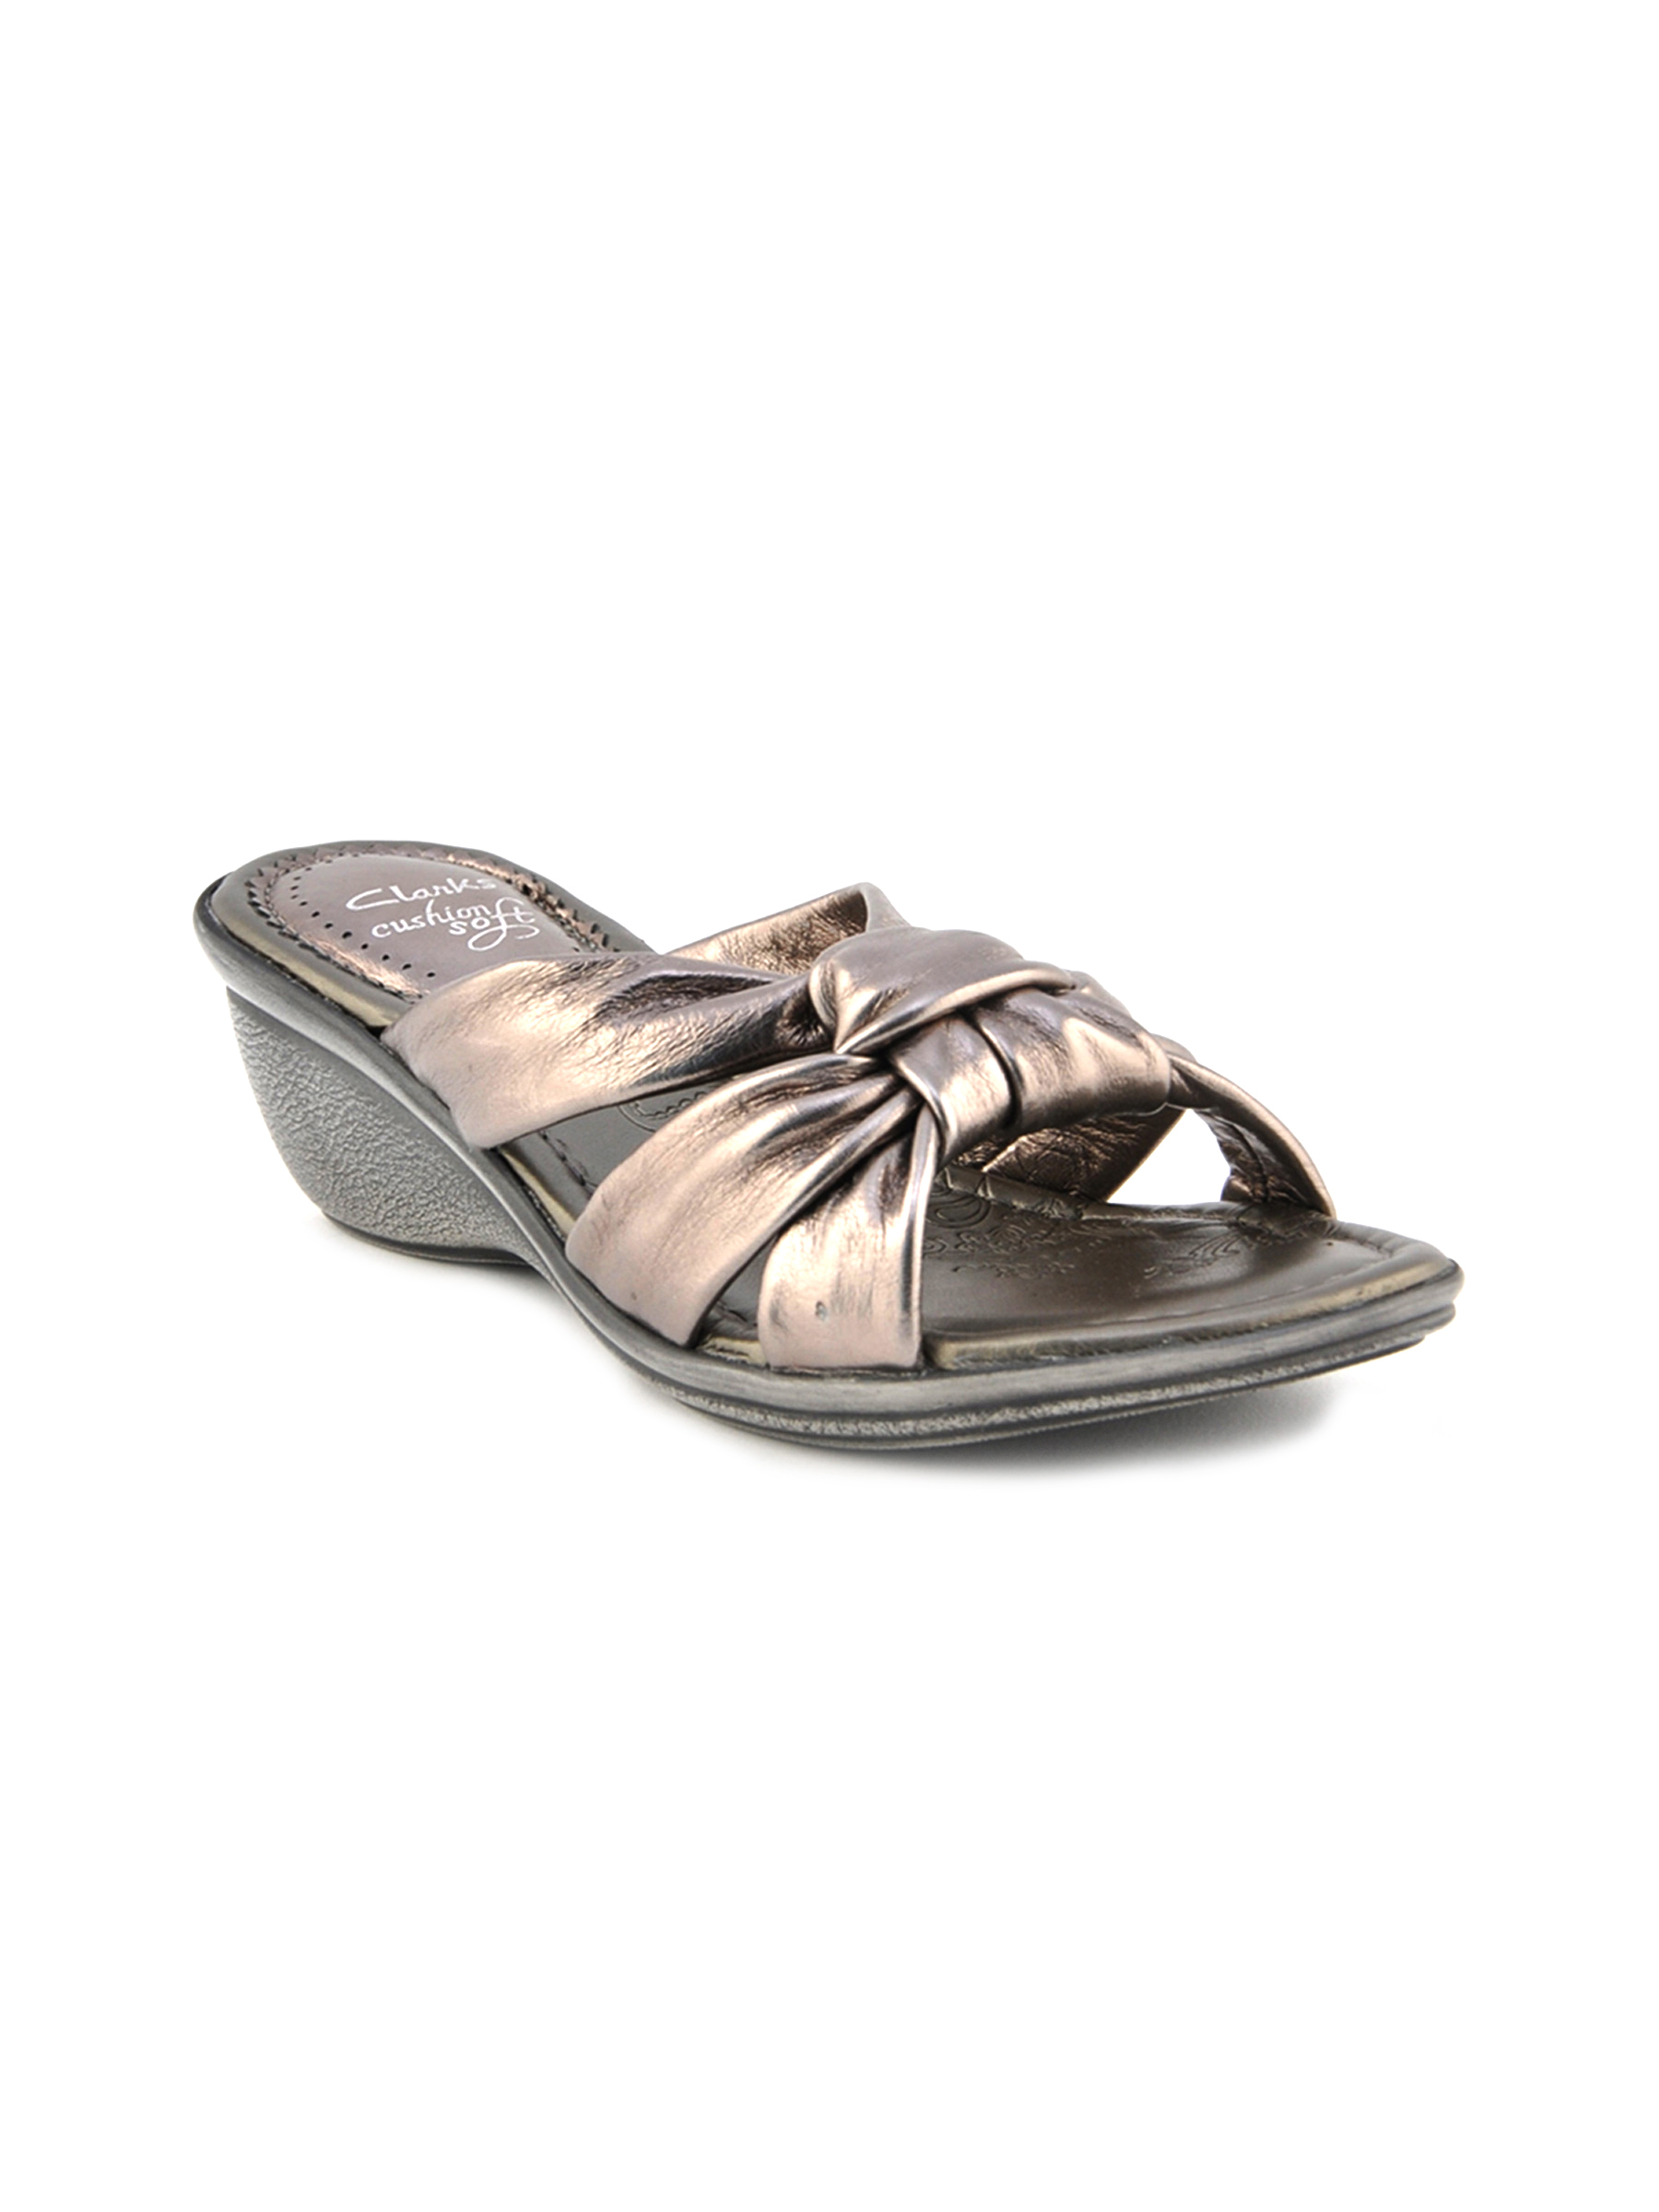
Clarks Women Soma Silk Graphite Leather Grey Heels
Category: Footwear / Shoes / Heels
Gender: Women
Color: Grey
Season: Fall 2012
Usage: Casual